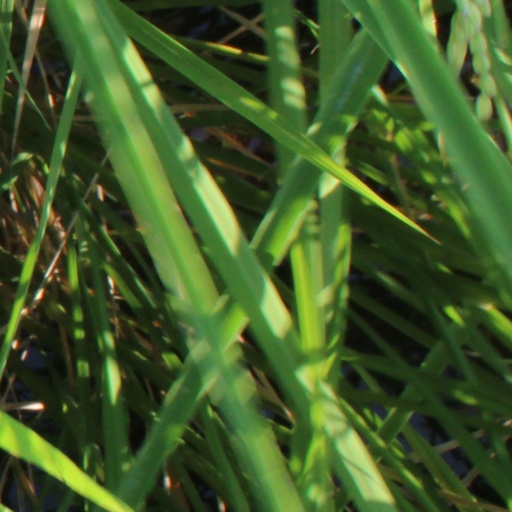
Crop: rice